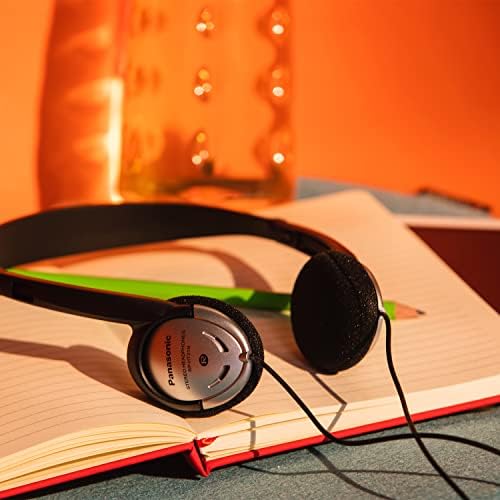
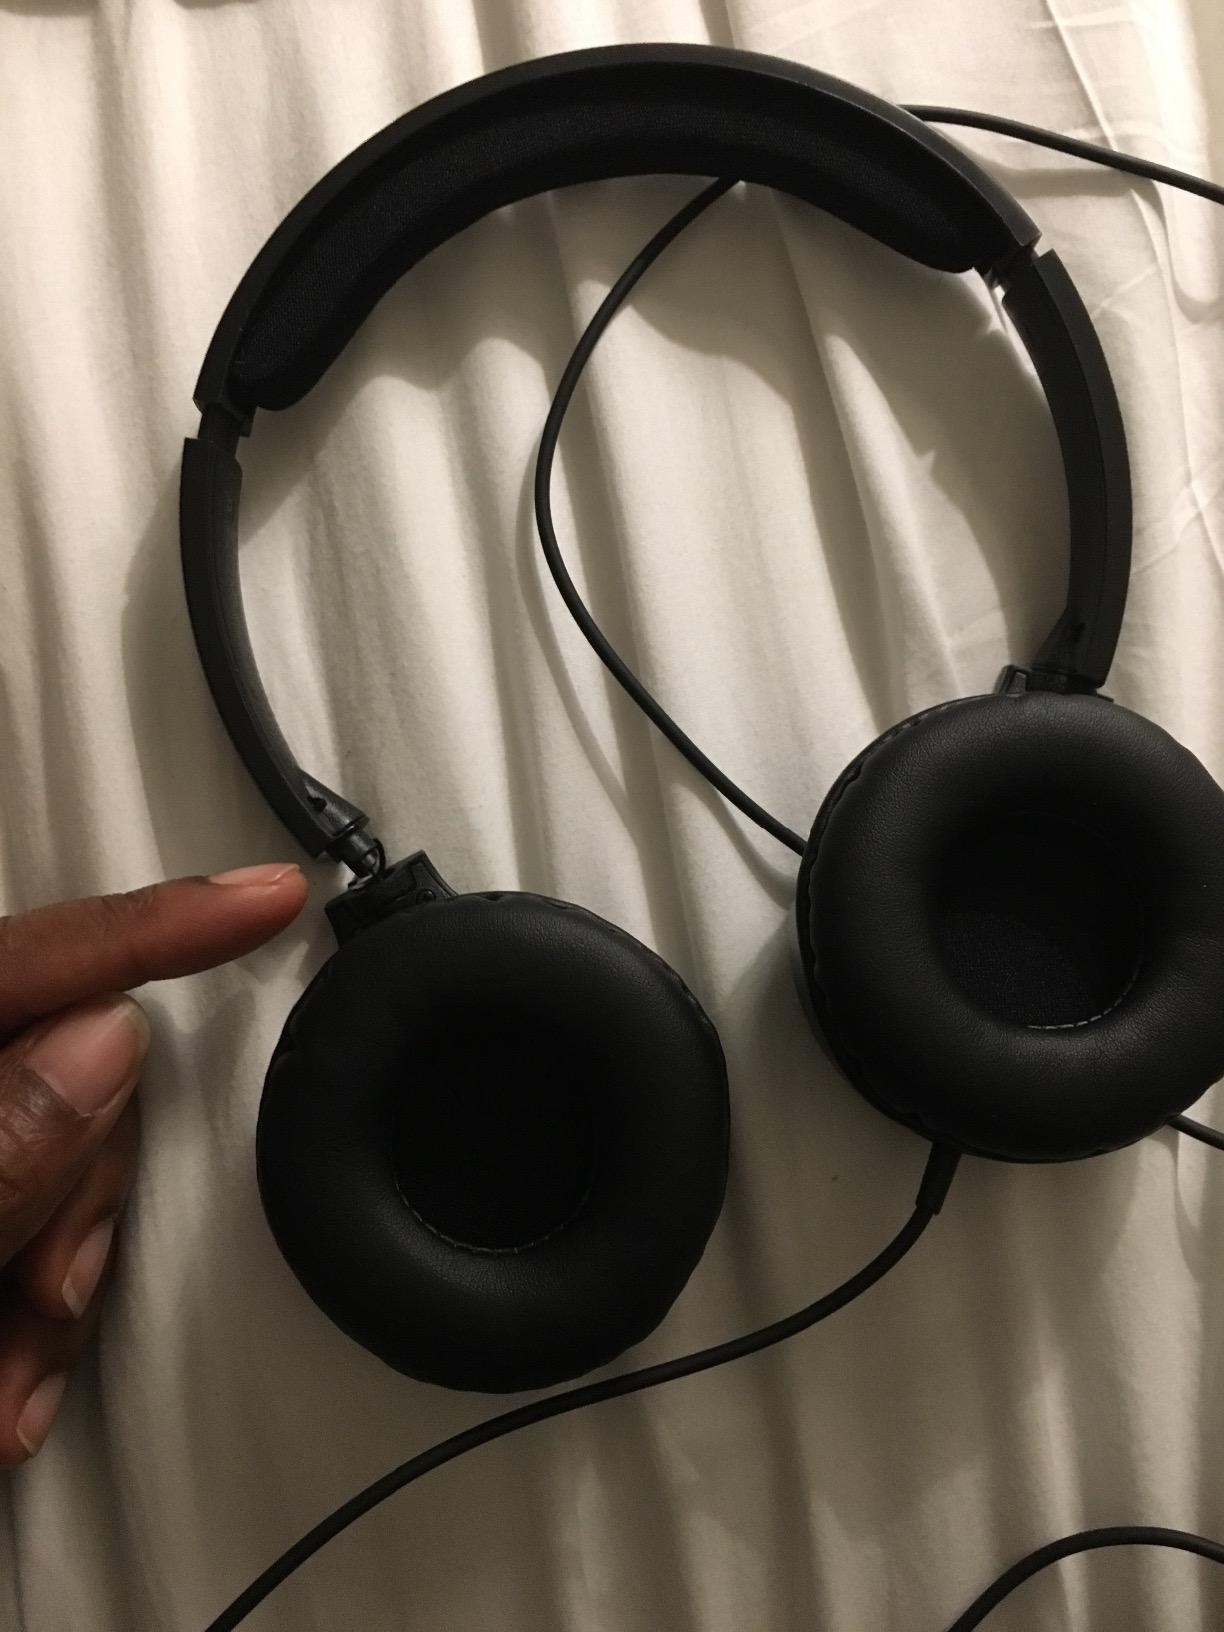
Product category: headphones
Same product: no